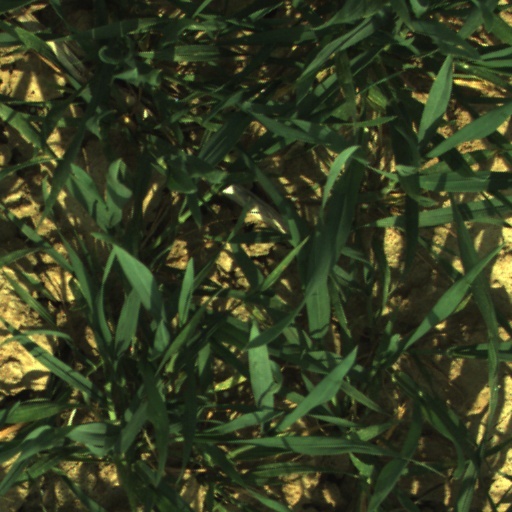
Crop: wheat